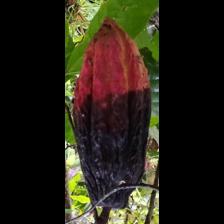
Label: phytophthora